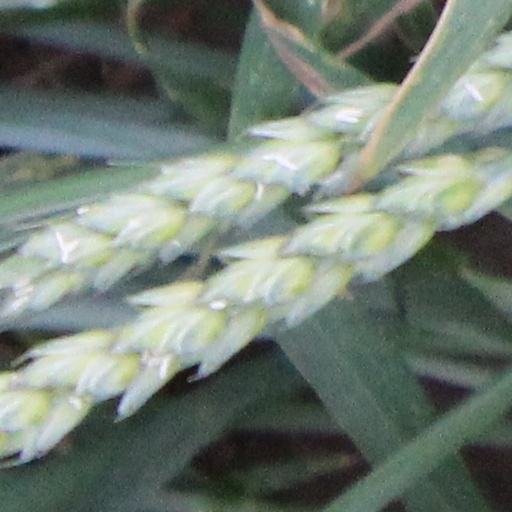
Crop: wheat